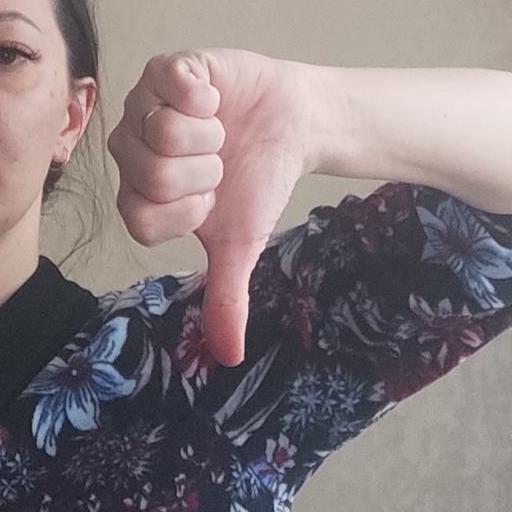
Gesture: dislike